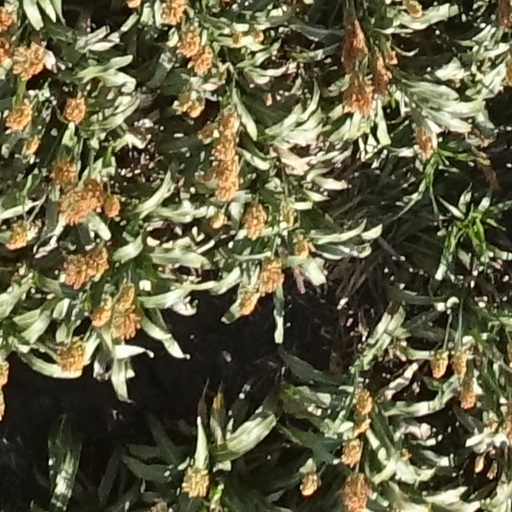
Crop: sorghum